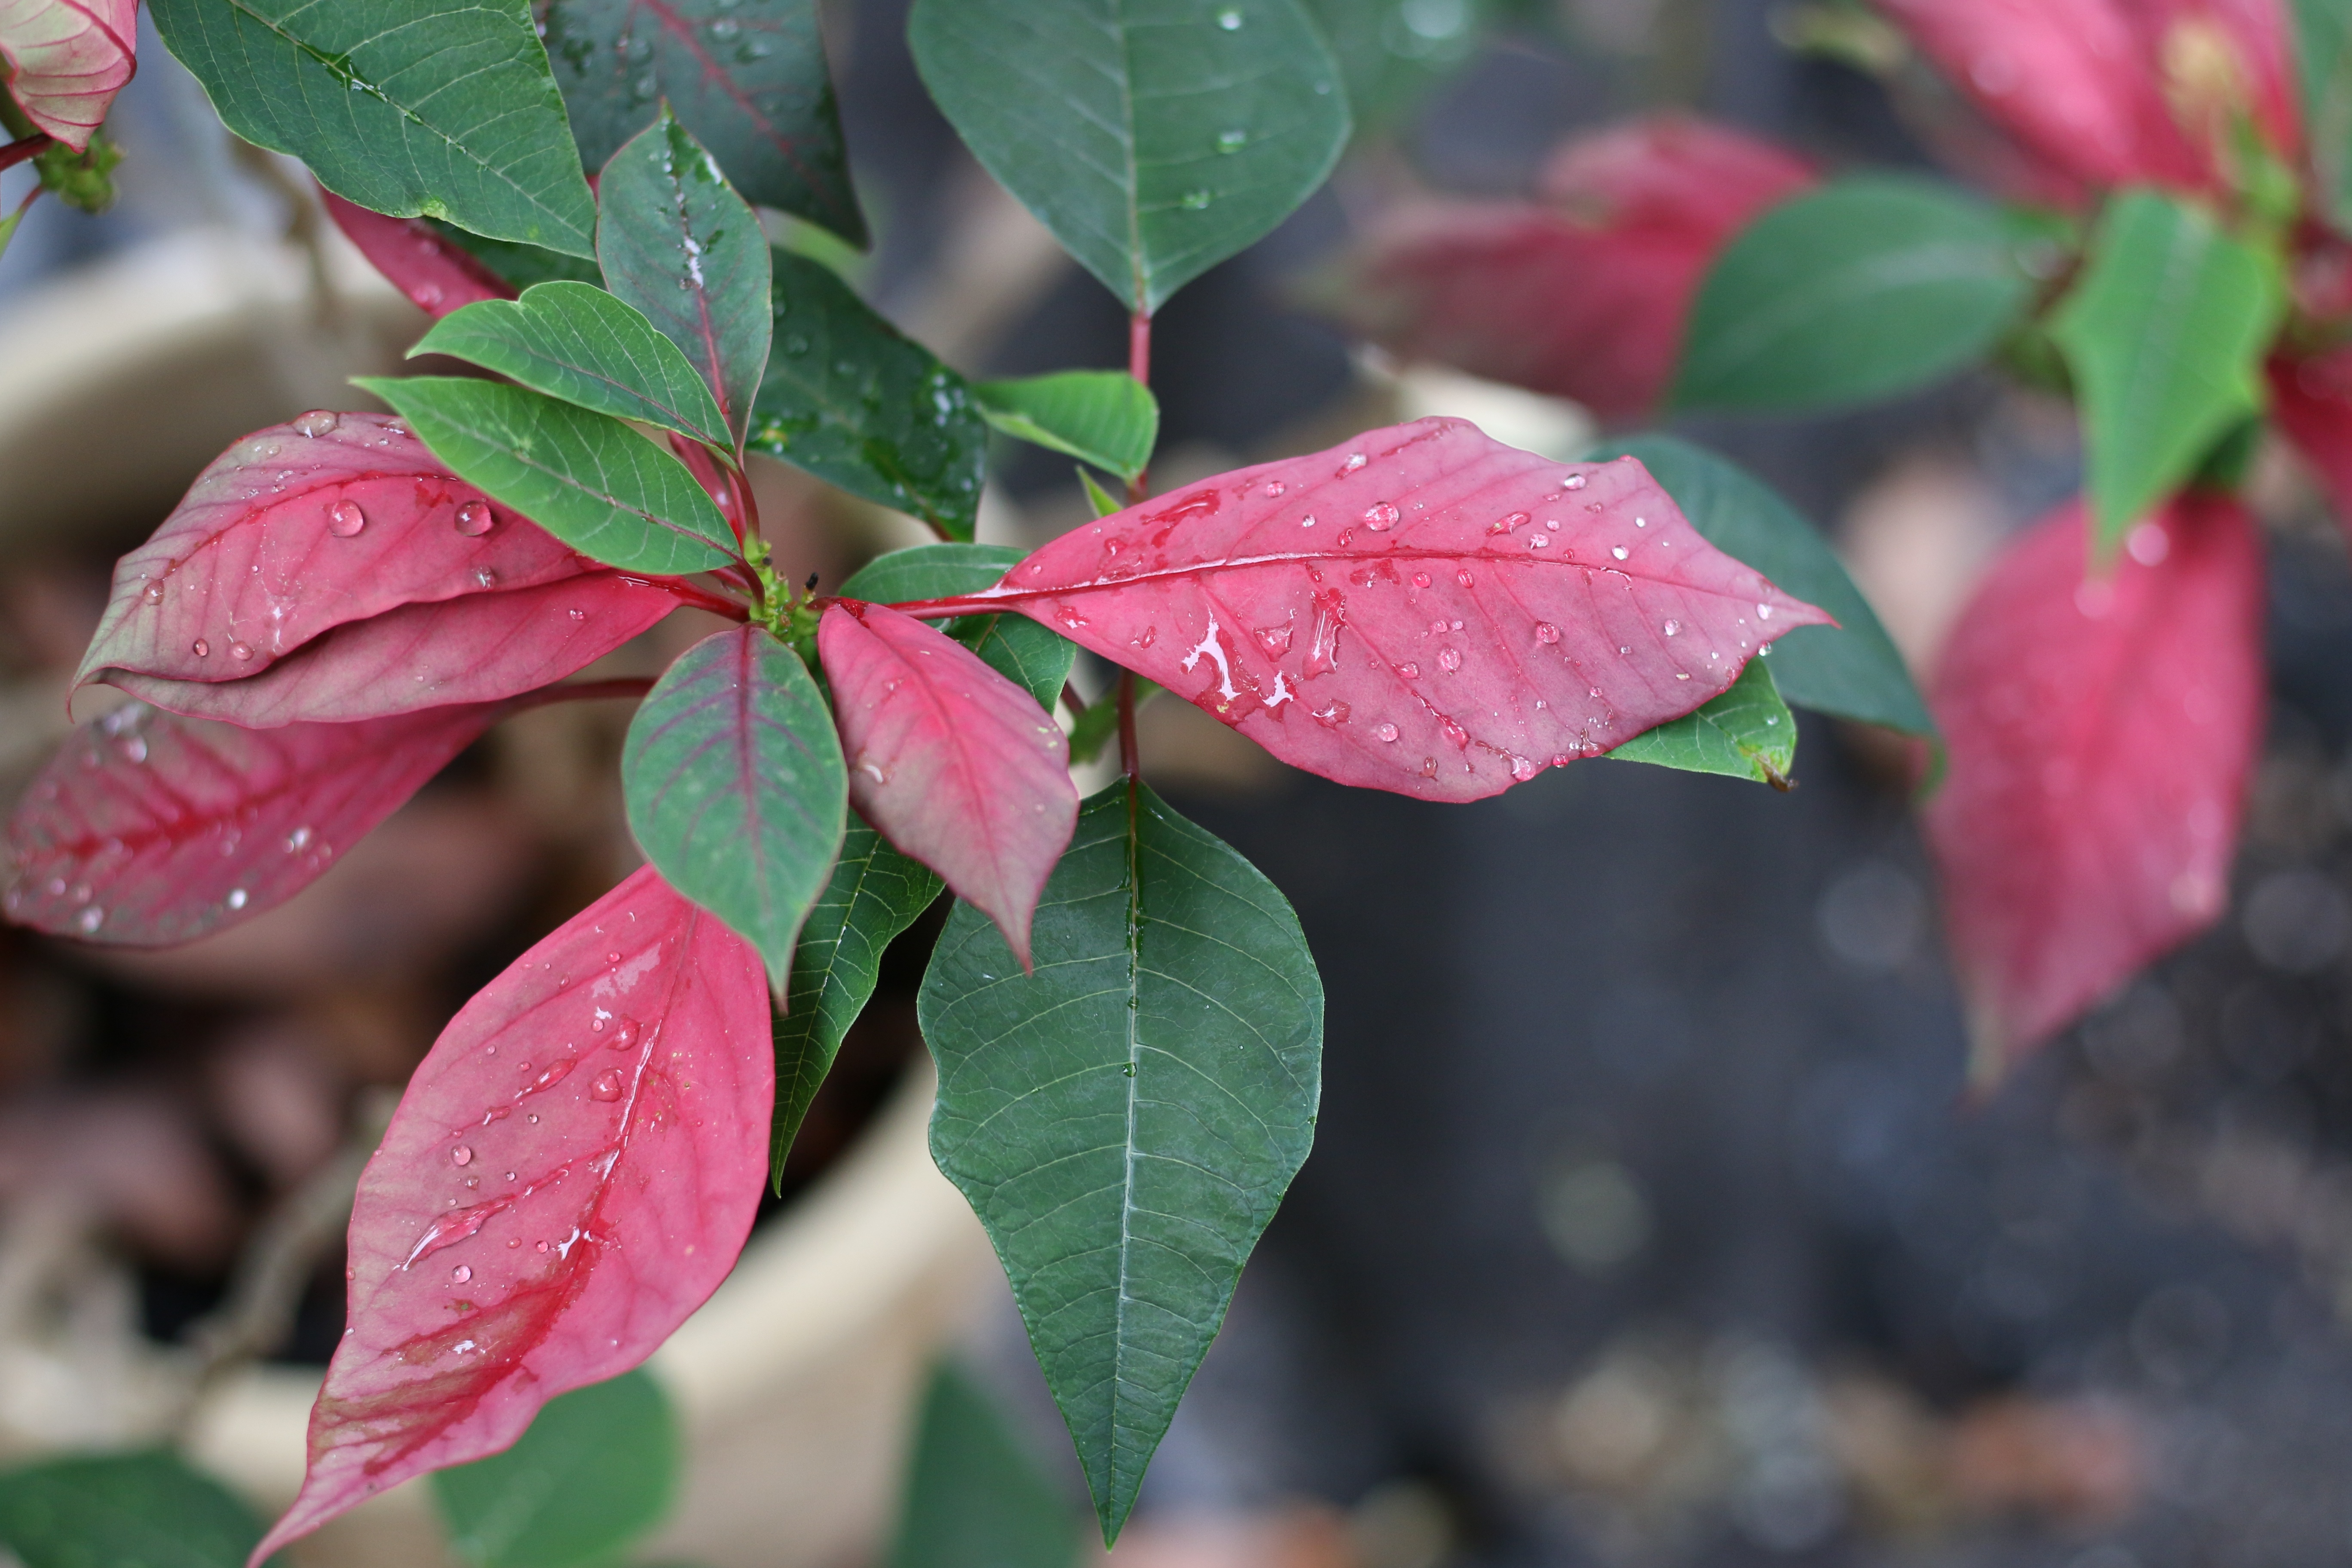
tree, branch, blossom, plant, leaf, flower, petal, produce, botany, flora, shrub, flowering plant, woody plant, land plant